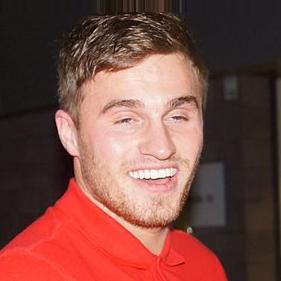
Age: 22